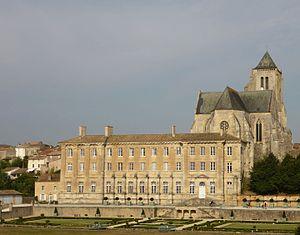
Abbaye royale Notre-Dame, ville de Celle sur Belle, département des Deux-Sèvres, France